Open channel spillway

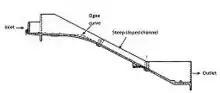
Chute spillway

Chute spillways carry supercritical flow through the steep slope of an open channel. There are four main components of a chute spillway: The elements of a spillway are the inlet, the vertical curve section (ogee curve), the steep-sloped channel and the outlet.